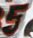
Number: 5